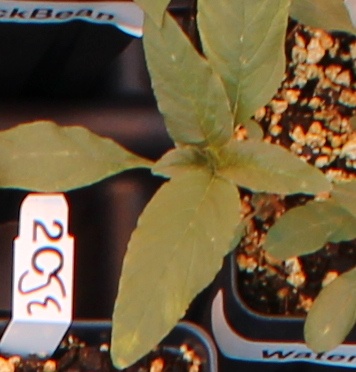
Label: Waterhemp